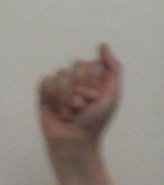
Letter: saad